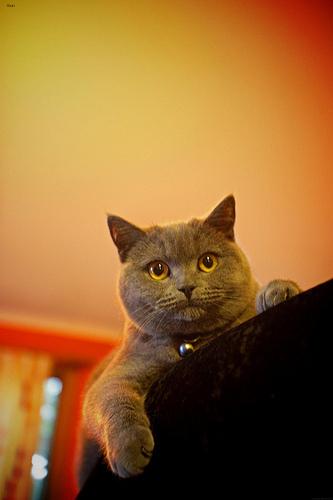
Breed: British Shorthair